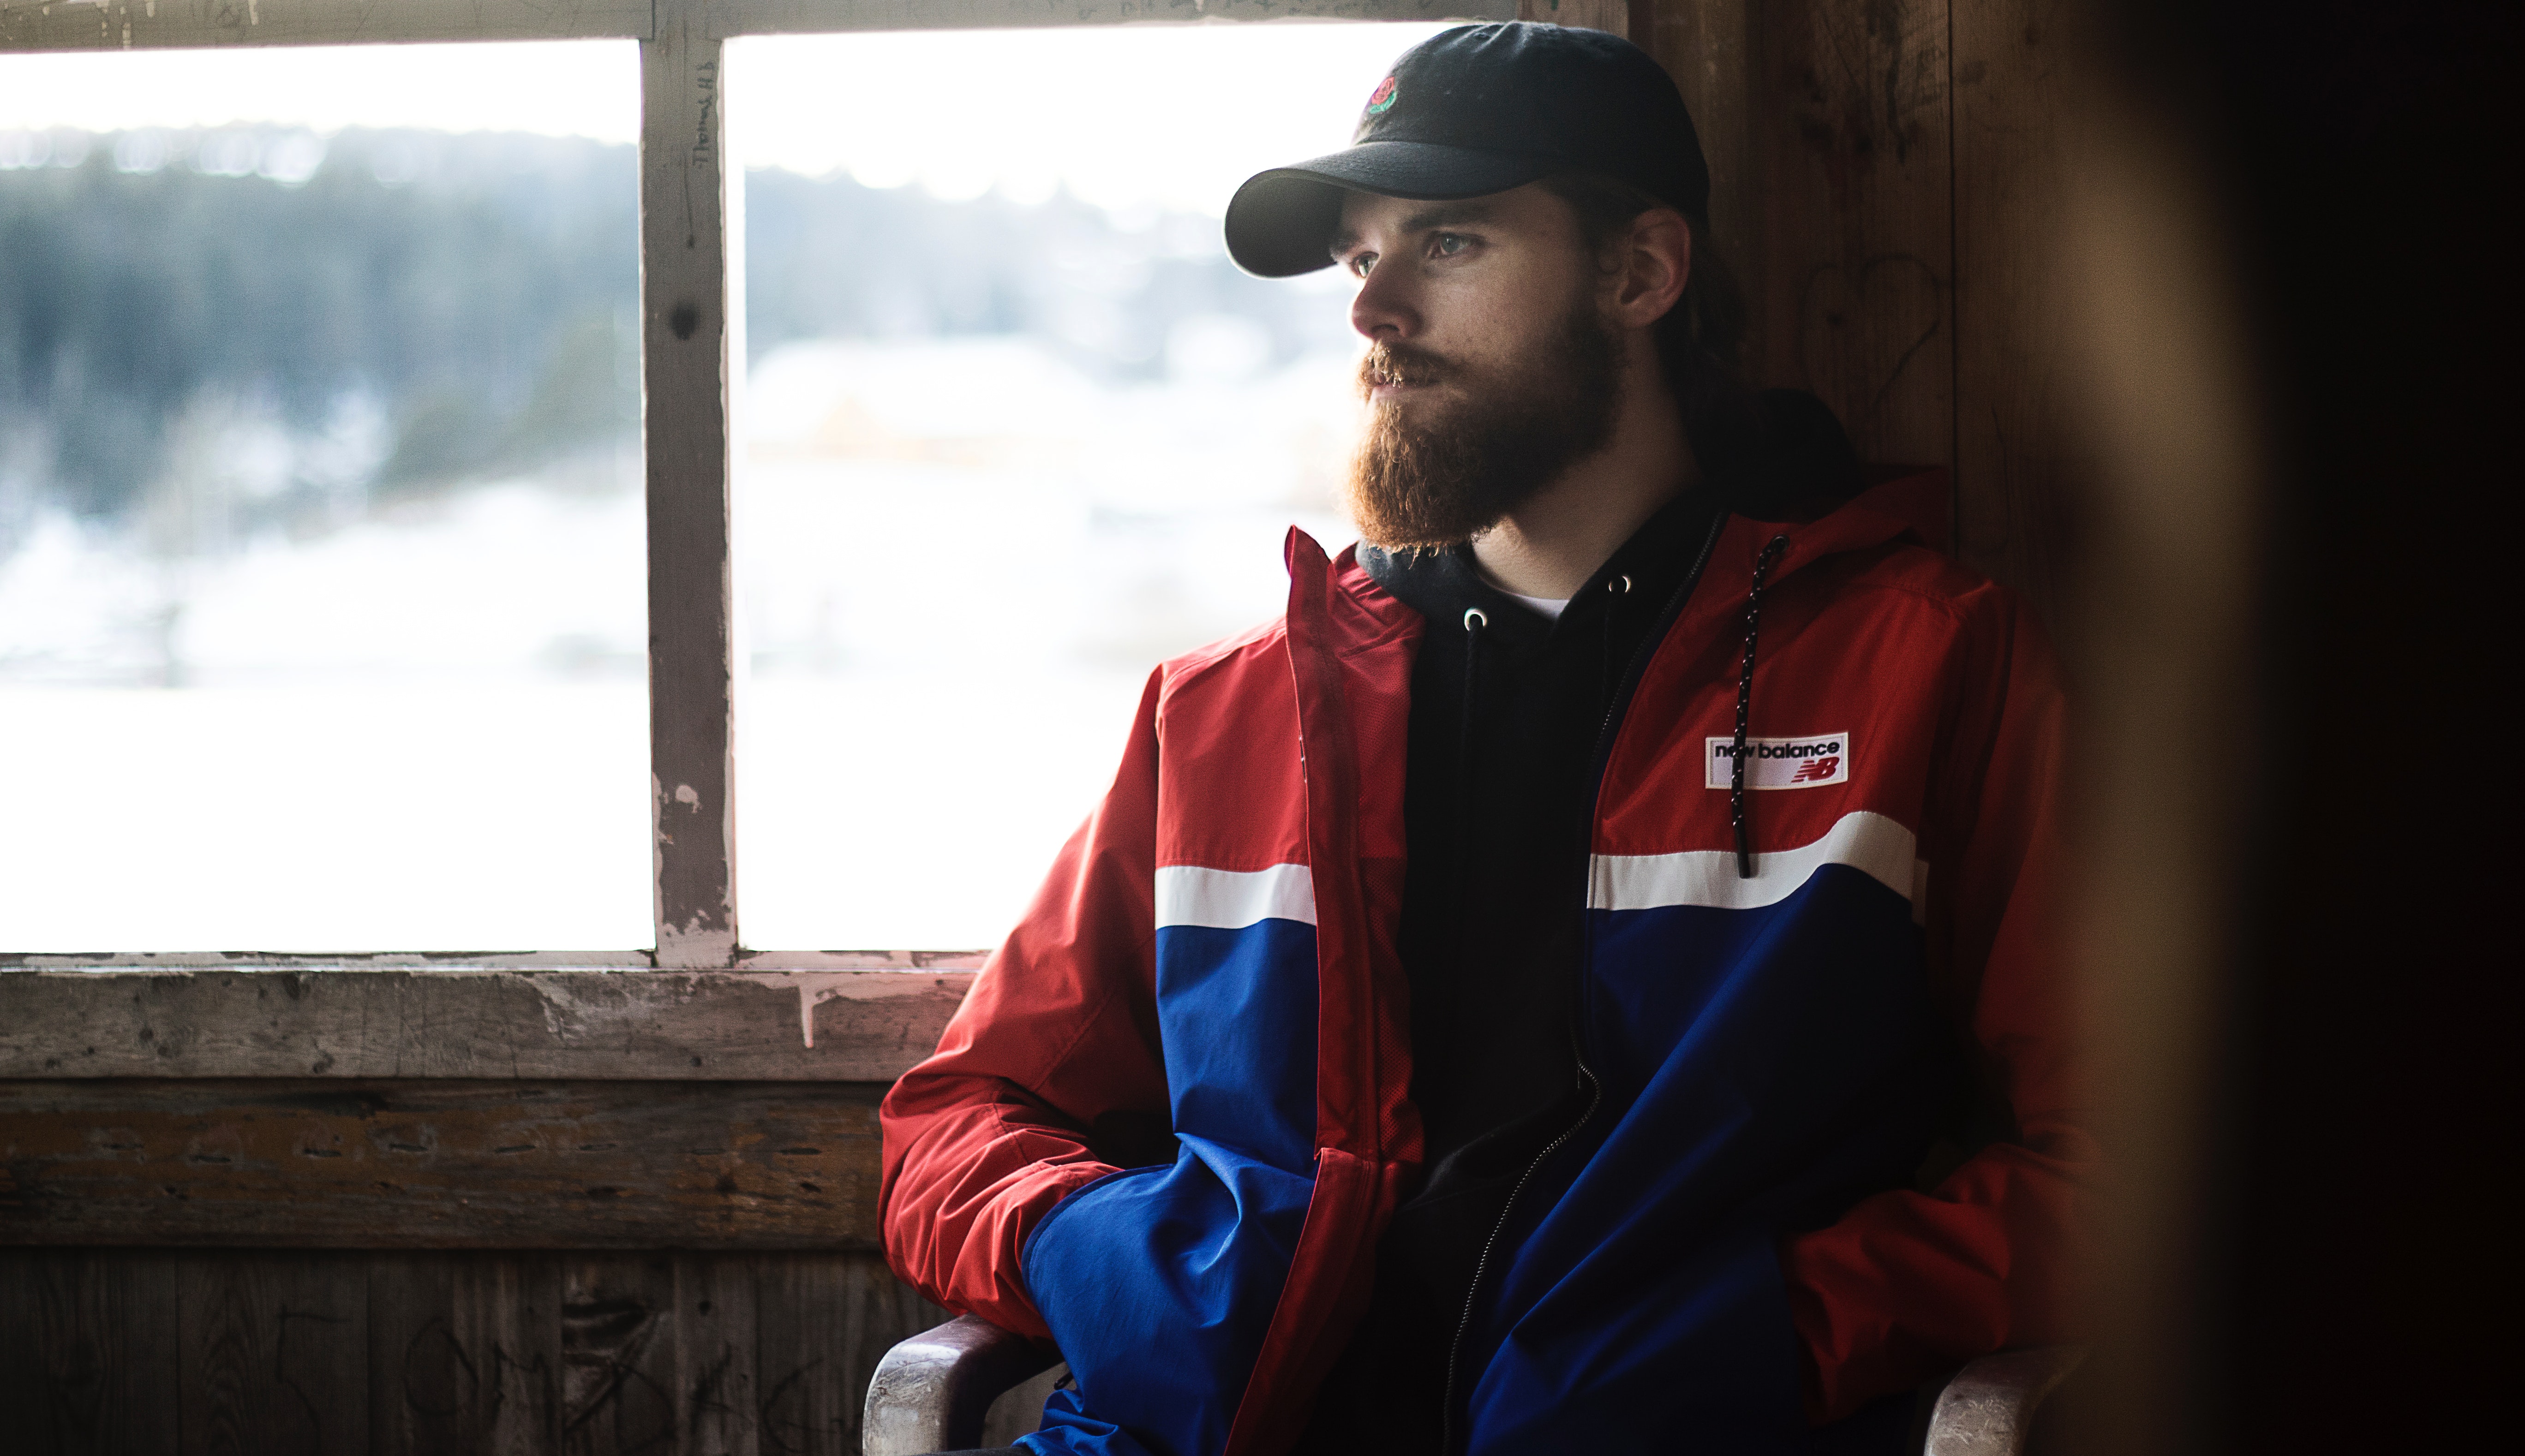
red, outerwear, photography, jacket, style